Peyton Manning

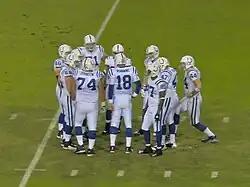
Manning and his teammates in a game against the Jacksonville Jaguars

Under new head coach Jim Caldwell, Manning started the 2009 season with three consecutive wins and won AFC Offensive Player of the Month for the fourth time in his career. In week 4, against the Seattle Seahawks, Manning threw 353 yards and two touchdowns for his fourth consecutive 300-yard passing game, setting a new franchise record in the 34–17 win.